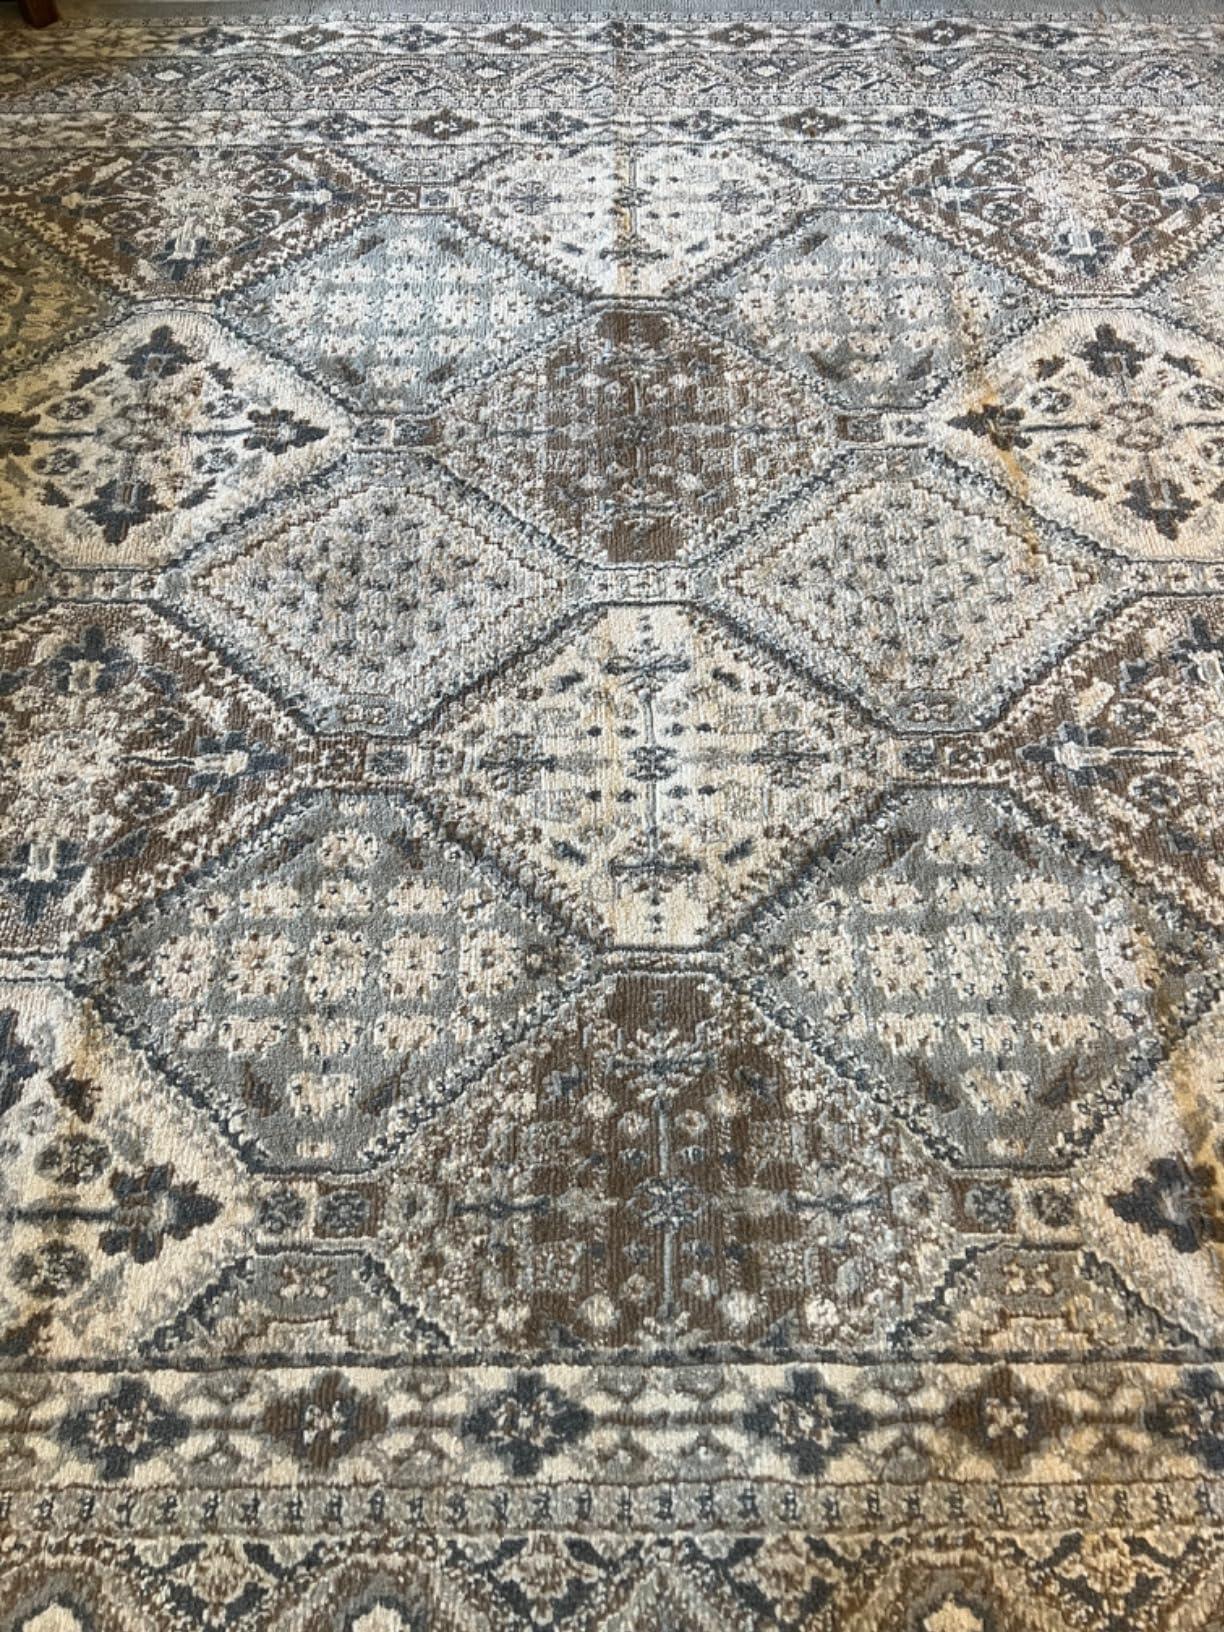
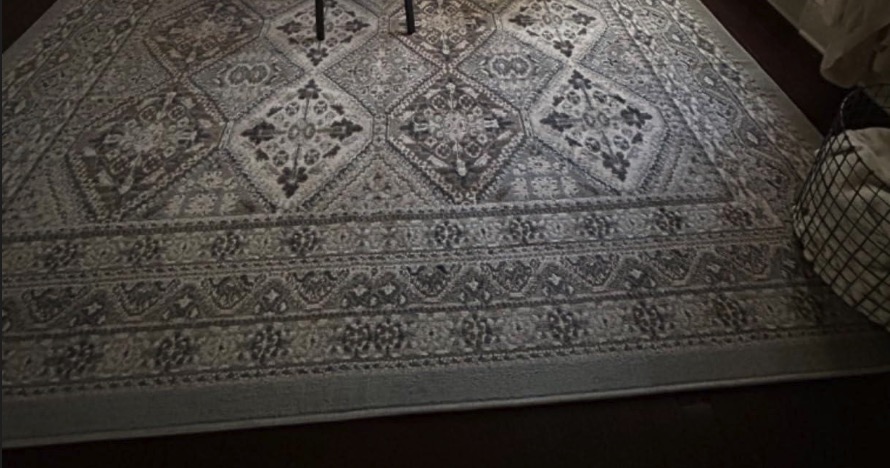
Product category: misc
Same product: yes